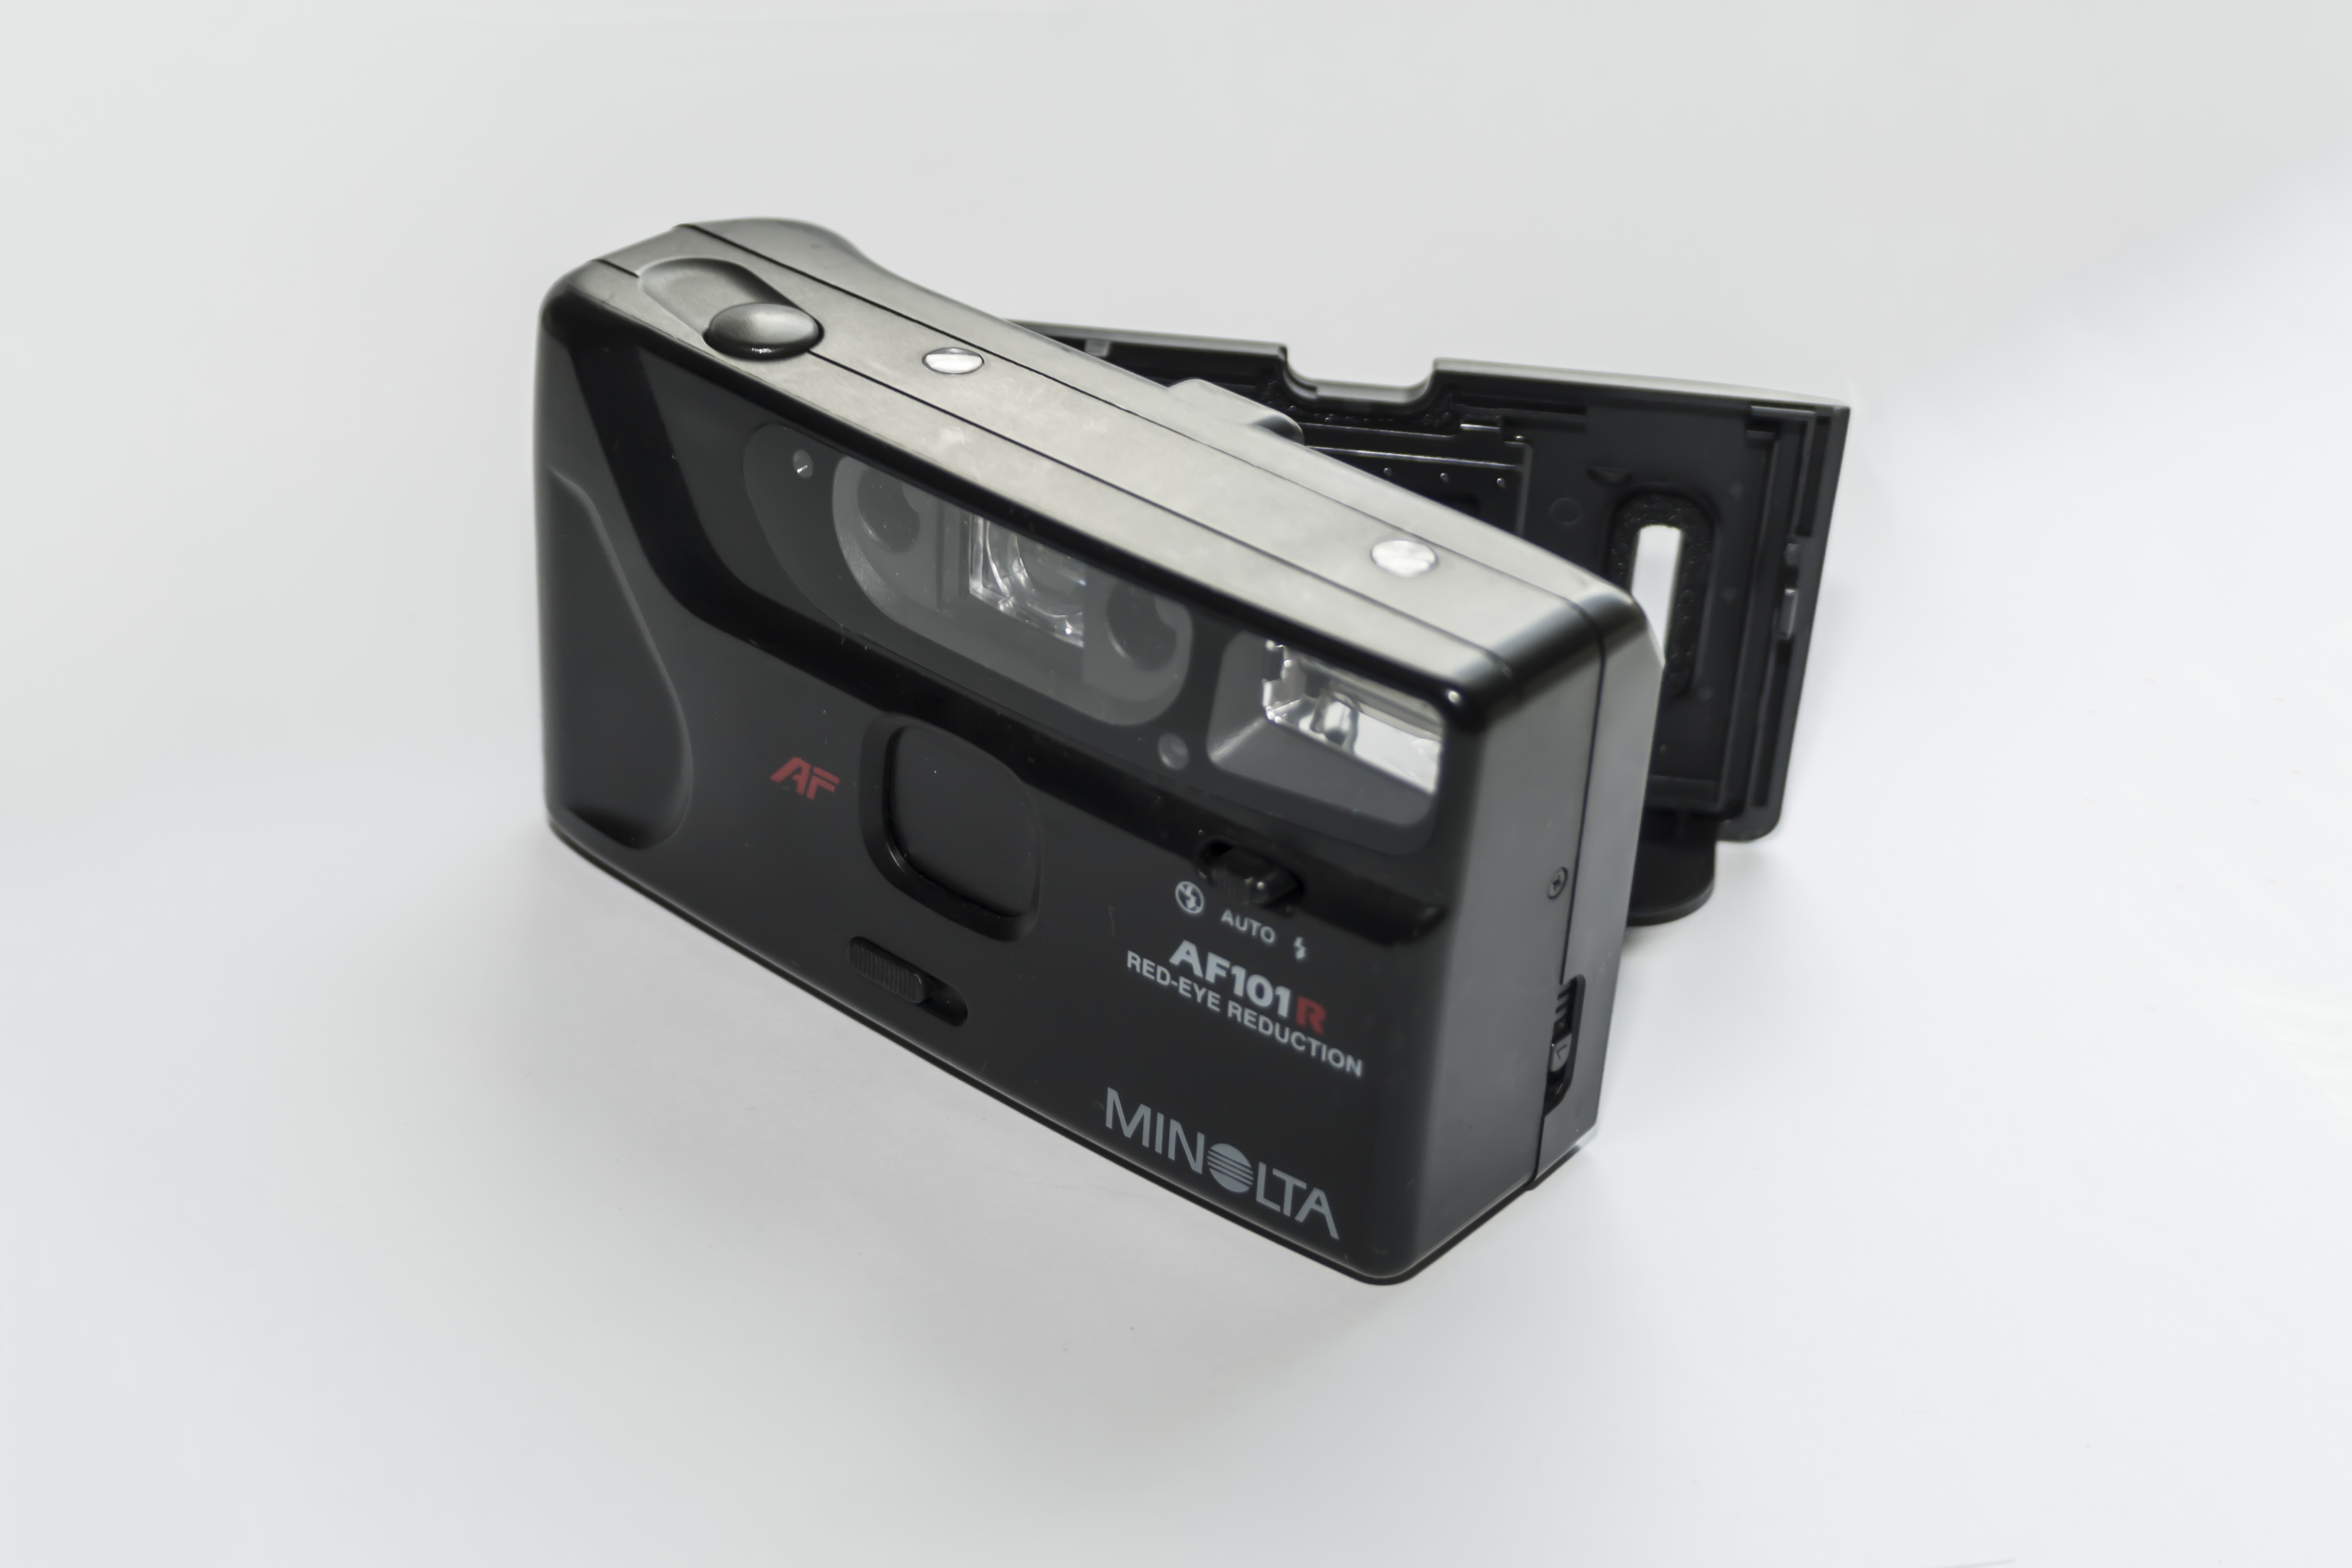
open, camera, film, film camera, video camera, flash, digital camera, camera lens, minolta, multimedia, shutter speed, cameras optics, camera accessory, i m looking for, the rear door, the film case